FEED Projects

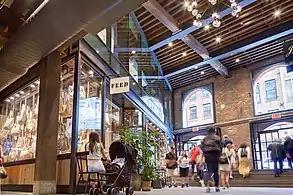
A FEED store in Brooklyn

FEED is an American fashion company, founded by Lauren Bush-Lauren and Ellen Gustafson in 2007.